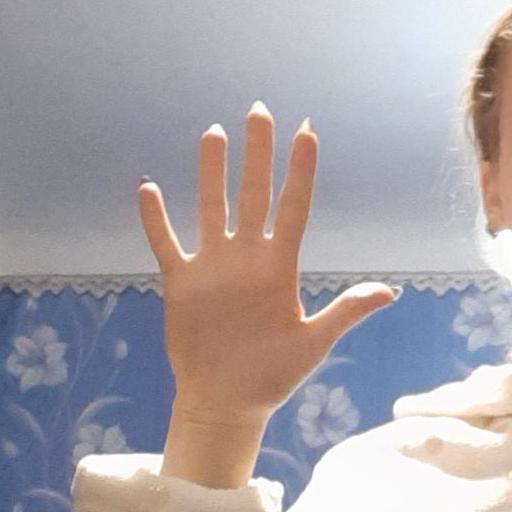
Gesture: palm